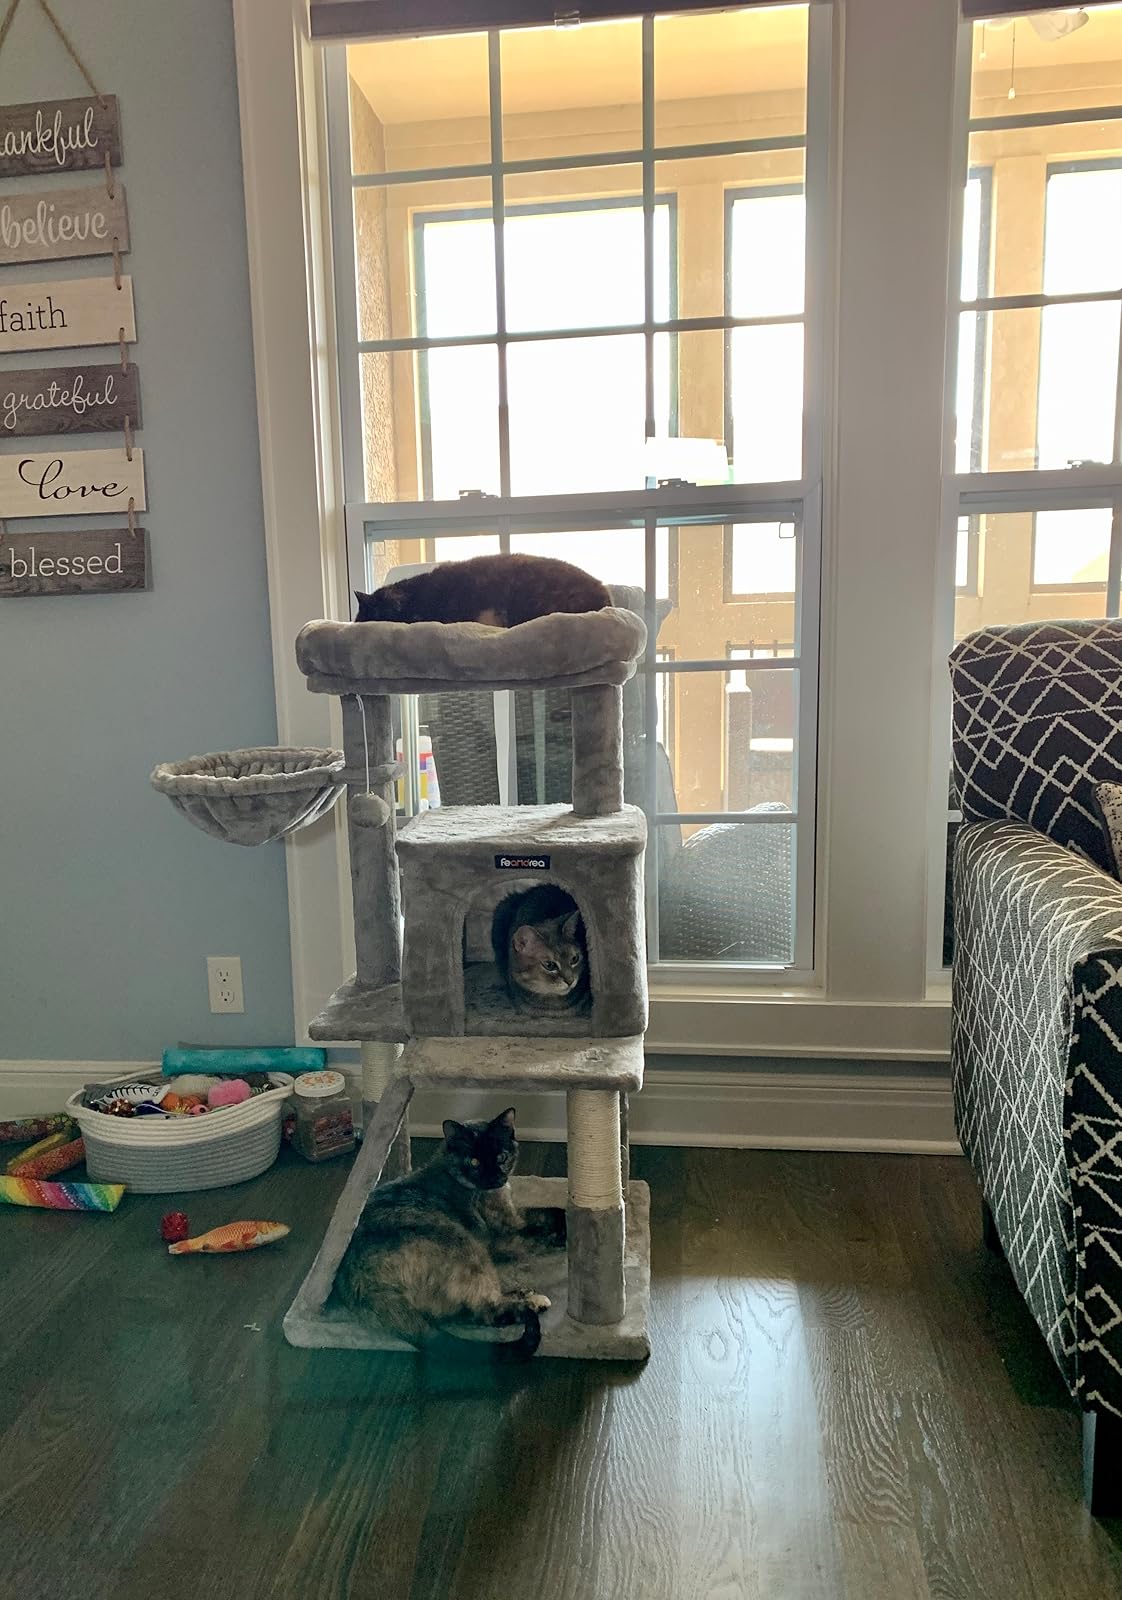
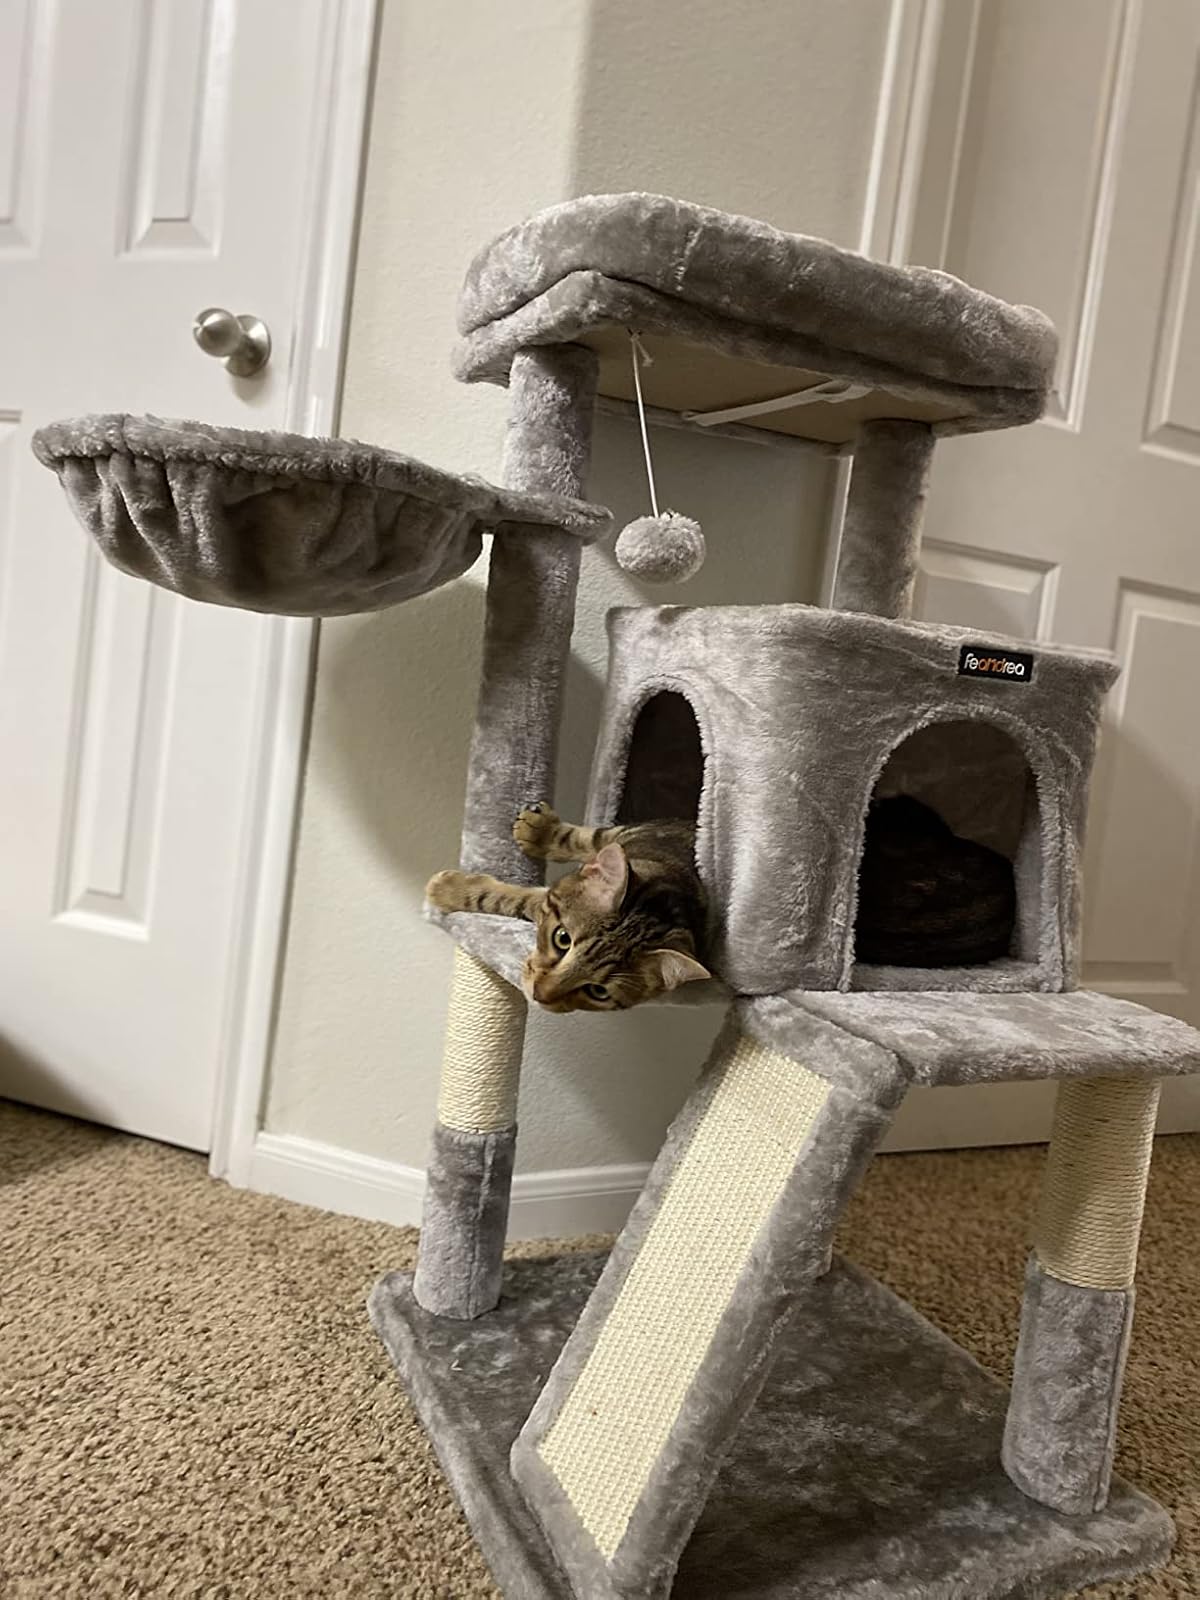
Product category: items_cat tree
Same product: yes